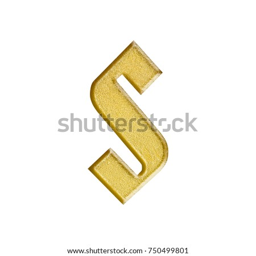
rough textured golden lowercase or small letter s in a 3d illustration with a rich gold color and tough worn metal surface with an ancient font isolated on a white background with clipping path .